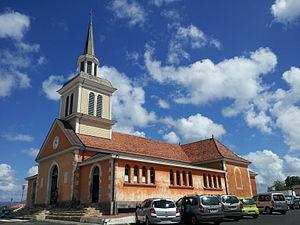
Église Notre-Dame de la Bonne-Délivrance des Trois-Îlets
Les Trois-Îlets est une commune française, située dans la Collectivité territoriale de Martinique. Ses habitants sont appelés les Iléens et Iléennes.
Cet article recense les monuments historiques de la Martinique, en France.
L'église Notre-Dame de la Bonne-Délivrance est une église catholique située aux Trois-Îlets, en France.